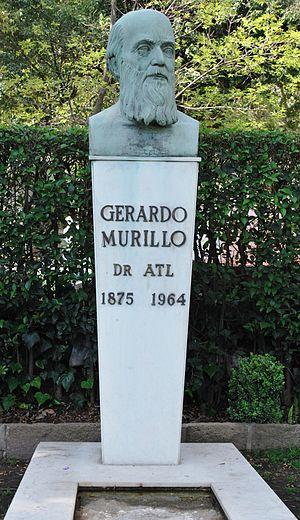
Dr. Atl, de son vrai nom Gerardo Murillo, est un peintre mexicain né le 3 octobre 1875 à Guadalajara et mort le 15 août 1964 à Mexico.